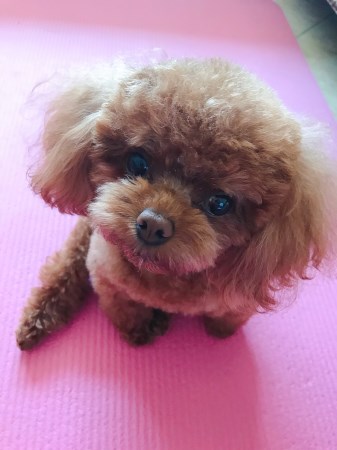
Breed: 7449-n000128-teddy